Rahm Emanuel

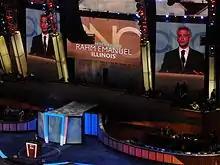
Emanuel speaks during the second day of the 2008 Democratic National Convention in Denver, Colorado

Emanuel was elected after the October 2002 joint resolution authorizing the Iraq War, and so did not vote on it. However, in the lead up to the resolution, Emanuel spoke out in support of the war.